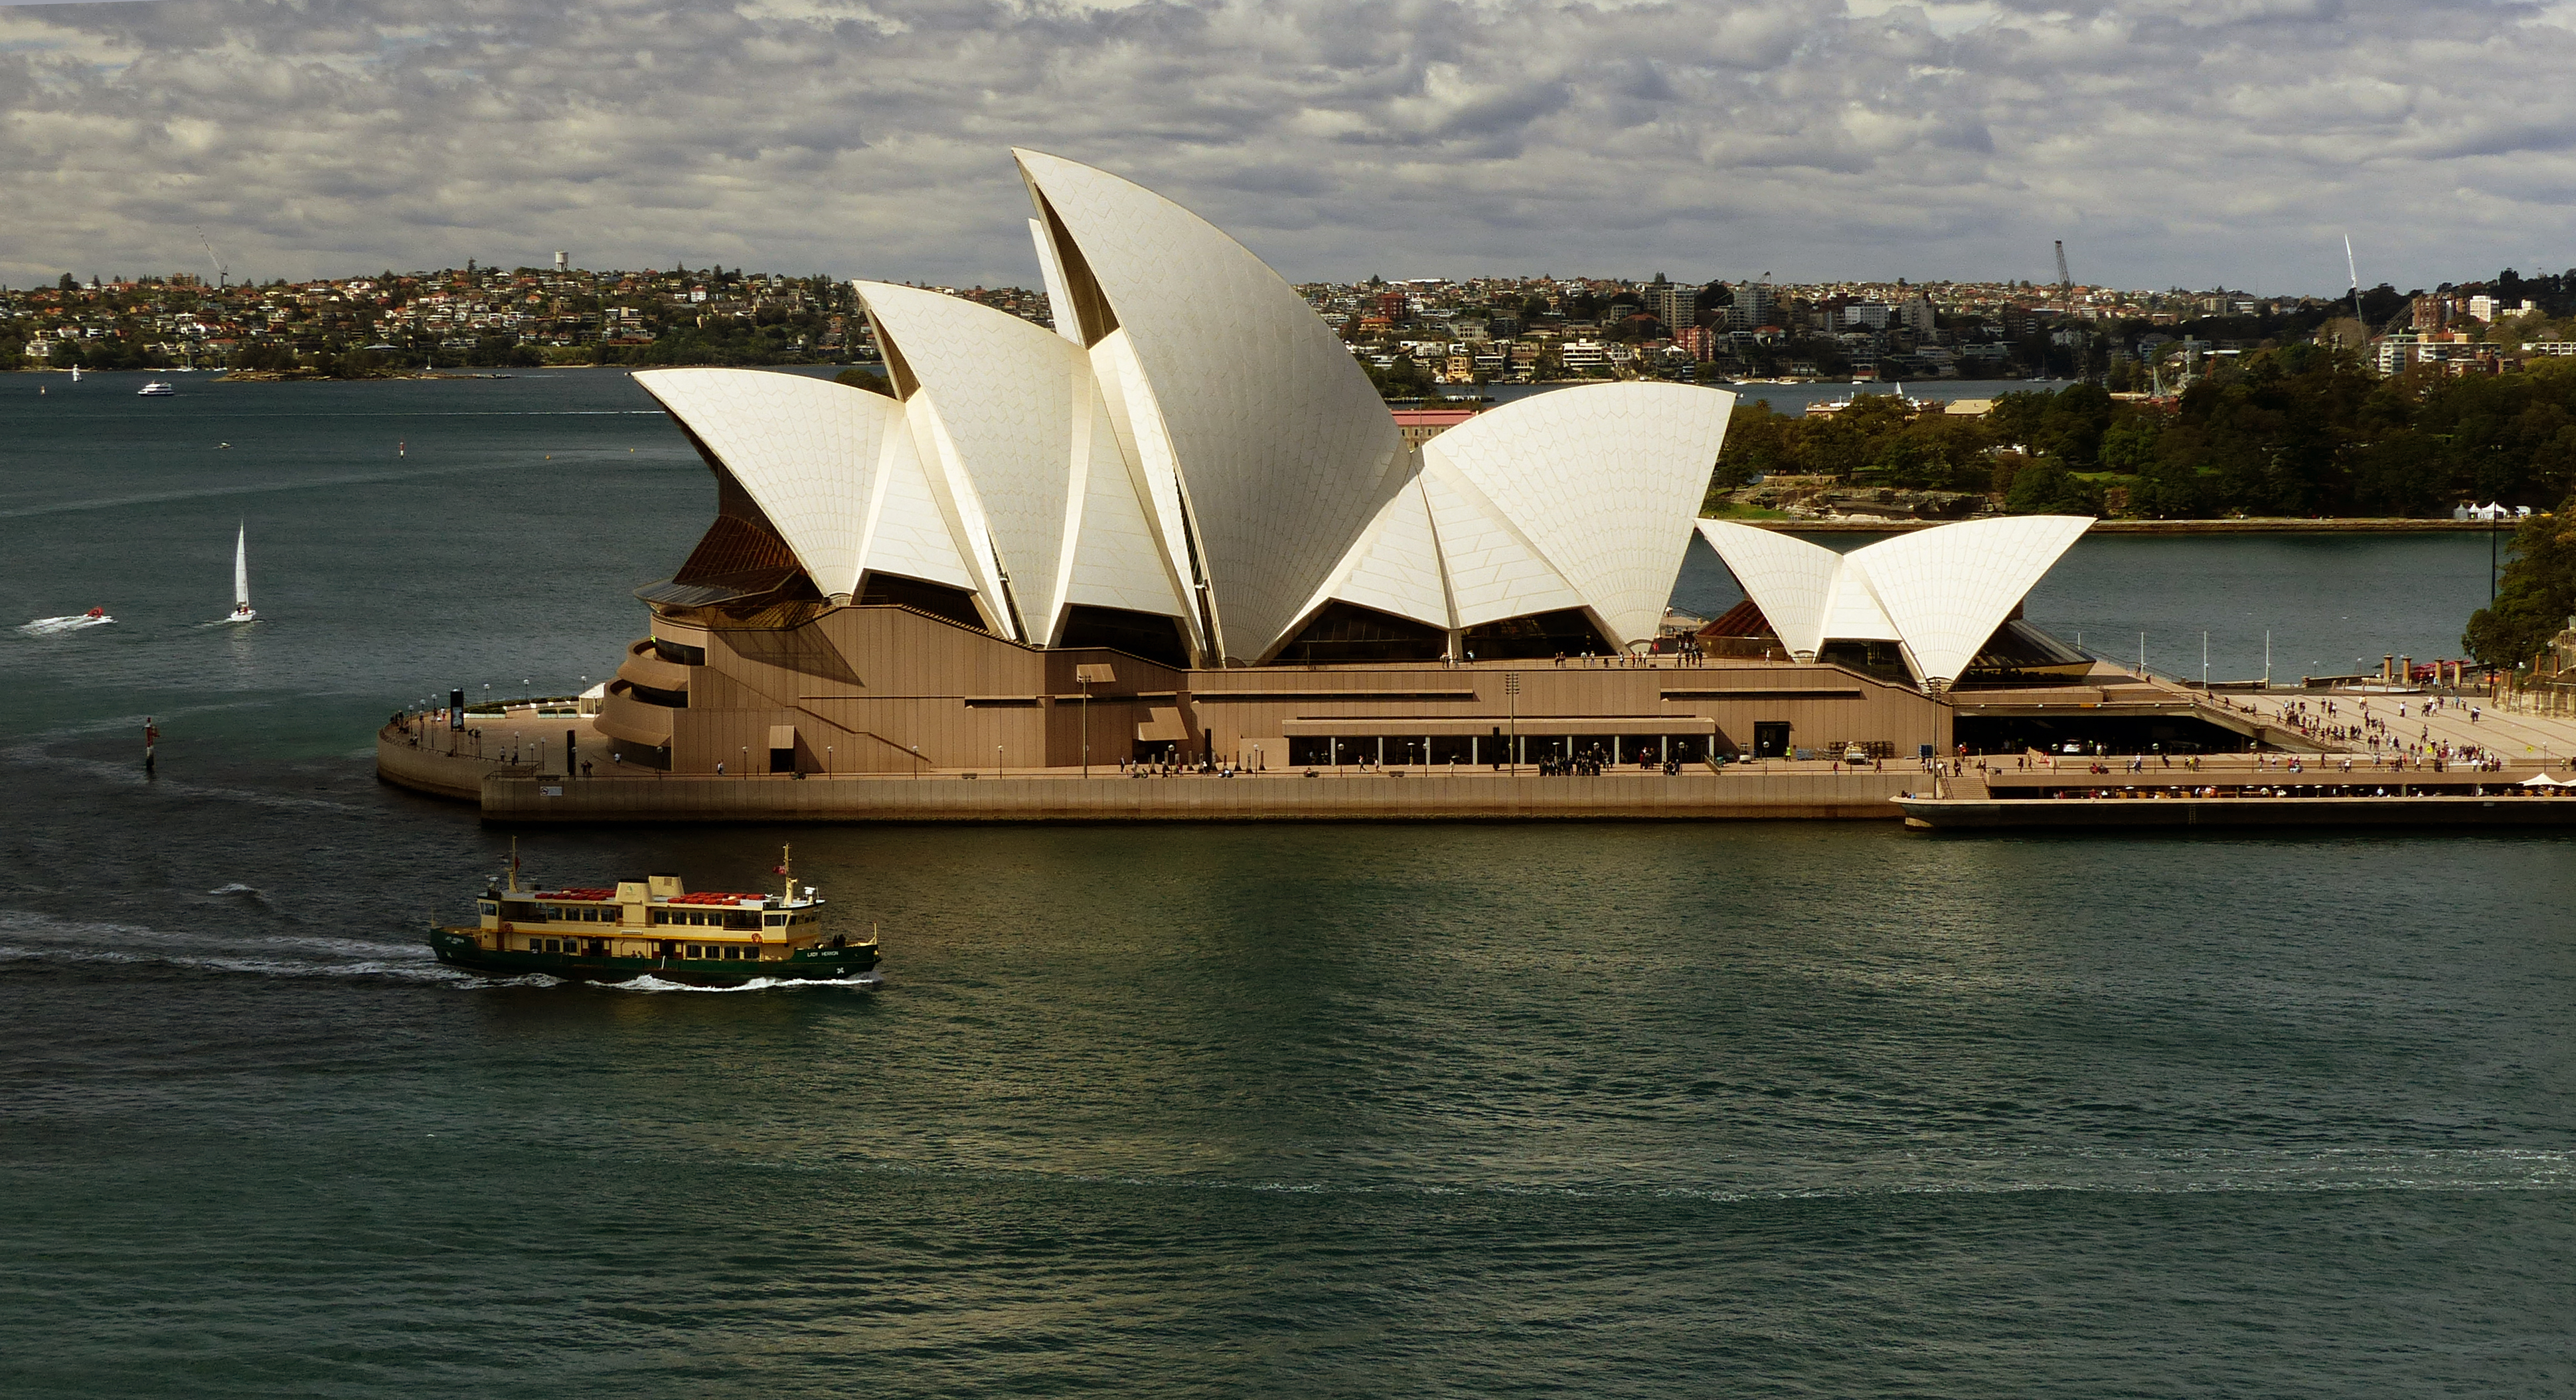
sea, boat, ship, vehicle, sailing, yacht, sydney, opera, bay, harbour, sailboat, buildings, boating, boats, sail, sydneyoperahouse, fz200, watercraft, sailing ship, travels, passenger ship